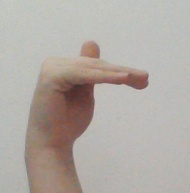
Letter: khaa